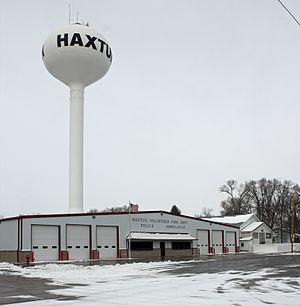
Haxtun est une ville américaine située dans le comté de Phillips dans le Colorado.